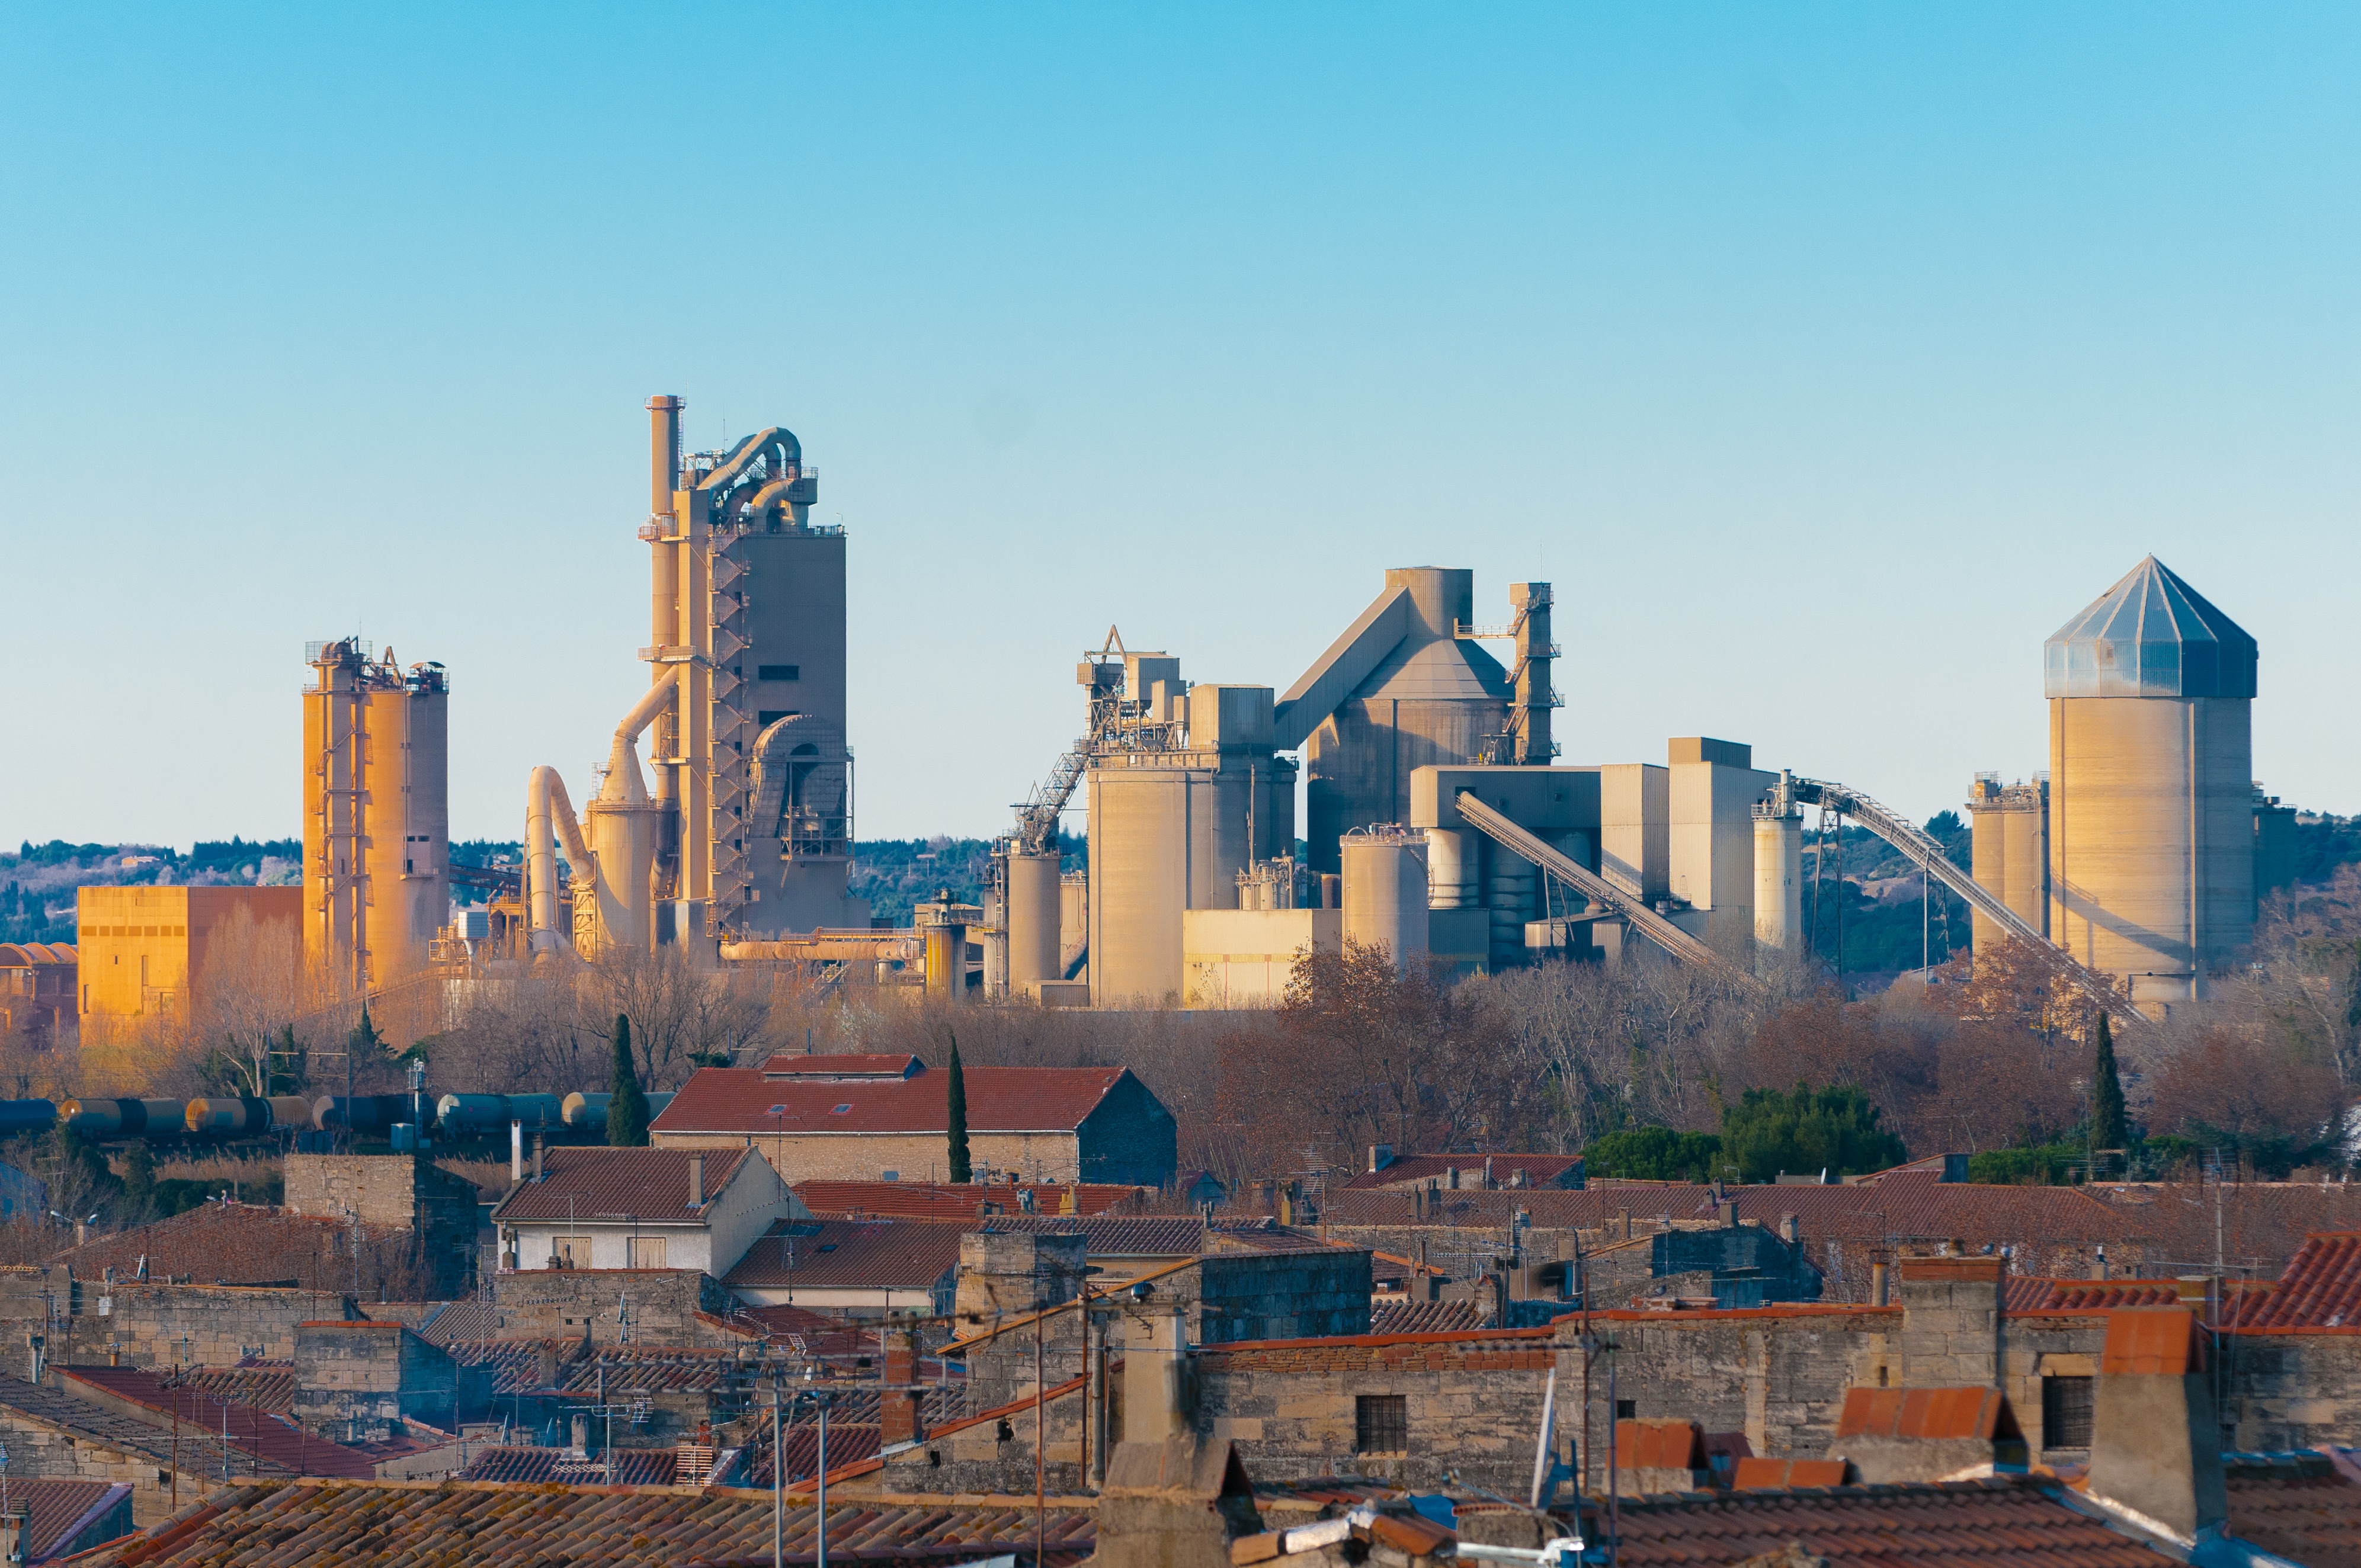
sky, skyline, building, city, skyscraper, cityscape, downtown, daytime, evening, tower, factory, industry, business, metropolis, industrial area, industrial heritage, cement plant, urban area, metropolitan area, beaucaire